Dag Vågsås

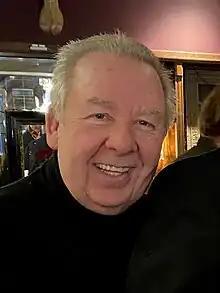
Dag Vågsås in 2019

He has had a varied career in Norwegian culture, with many roles in theatre, TV and film – in comedies, Farces, musicals, and mostly, in revues. He has also worked a lot in children's entertainment, for example, the Christmas show on Putti Plutti Pott and stories on Den lille traktoren Gråtass. He has also read audiobooks and had vocal roles in Norwegian versions of foreign children's films.